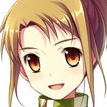
Portrait style: Anime Portrait